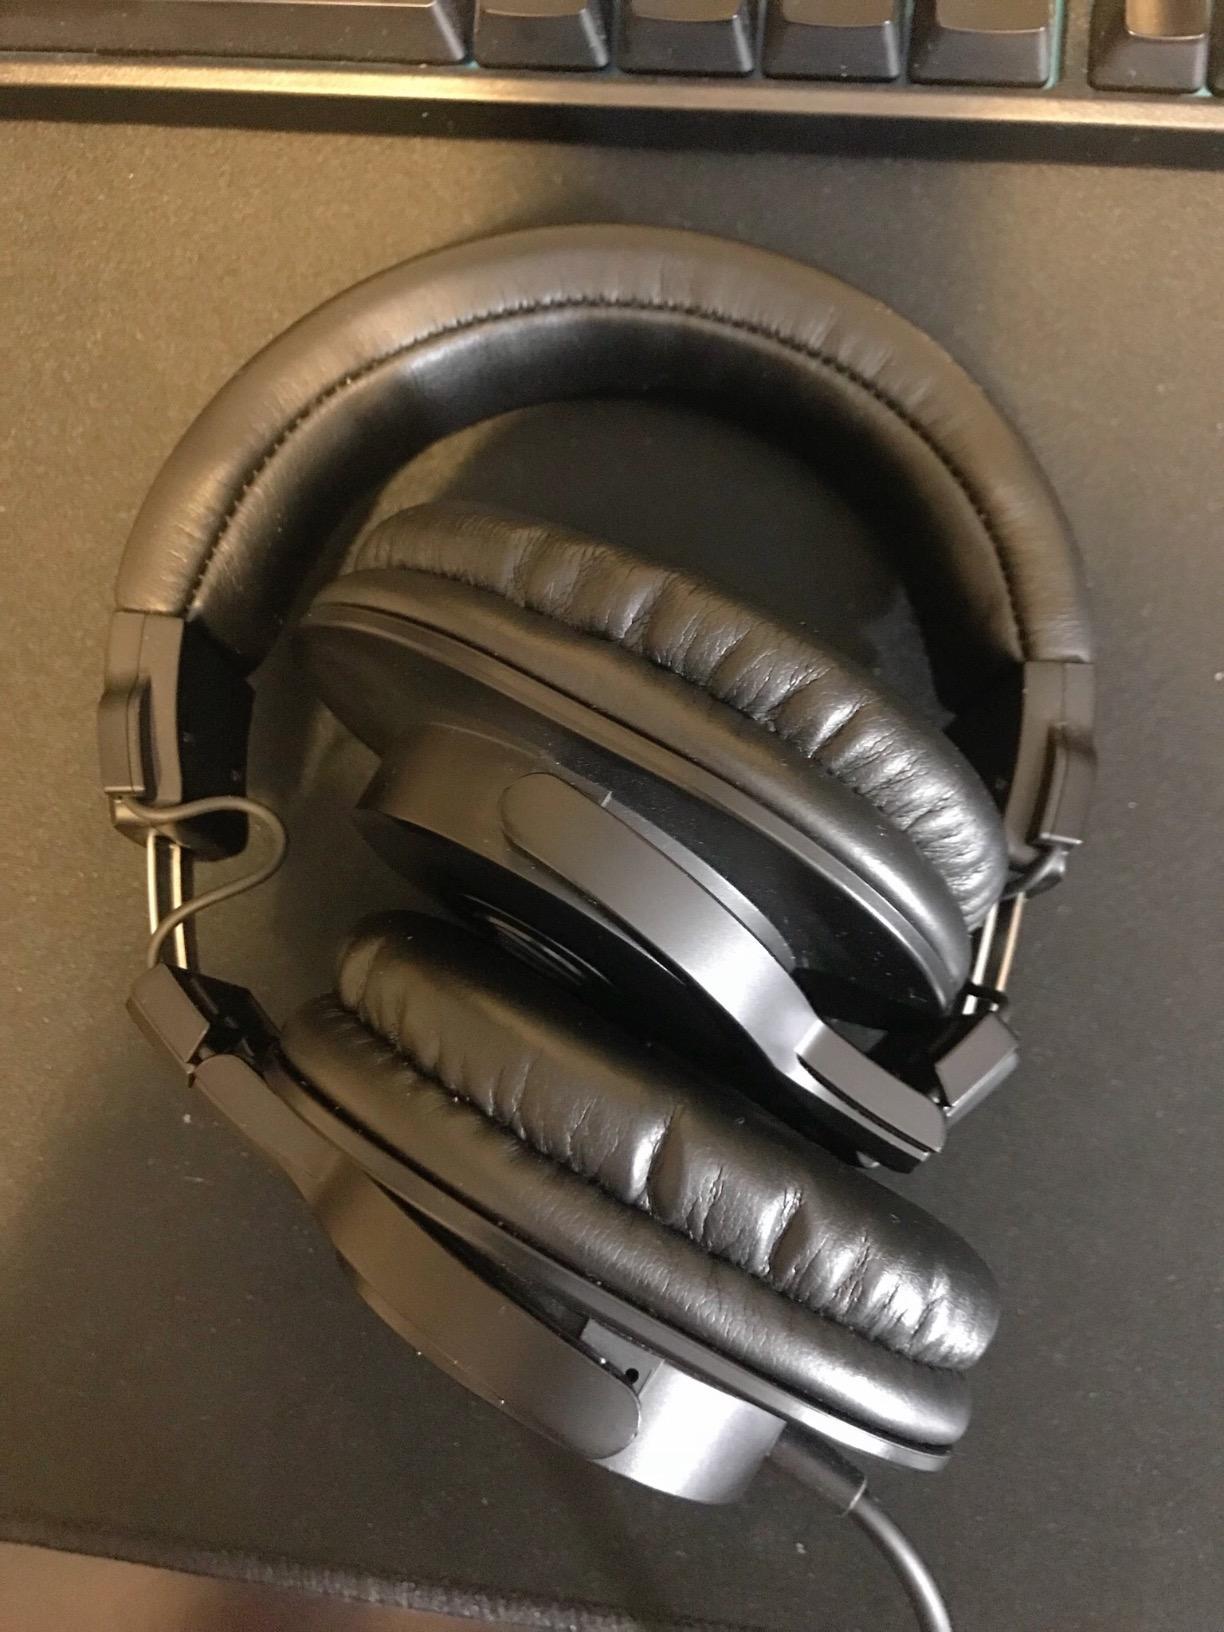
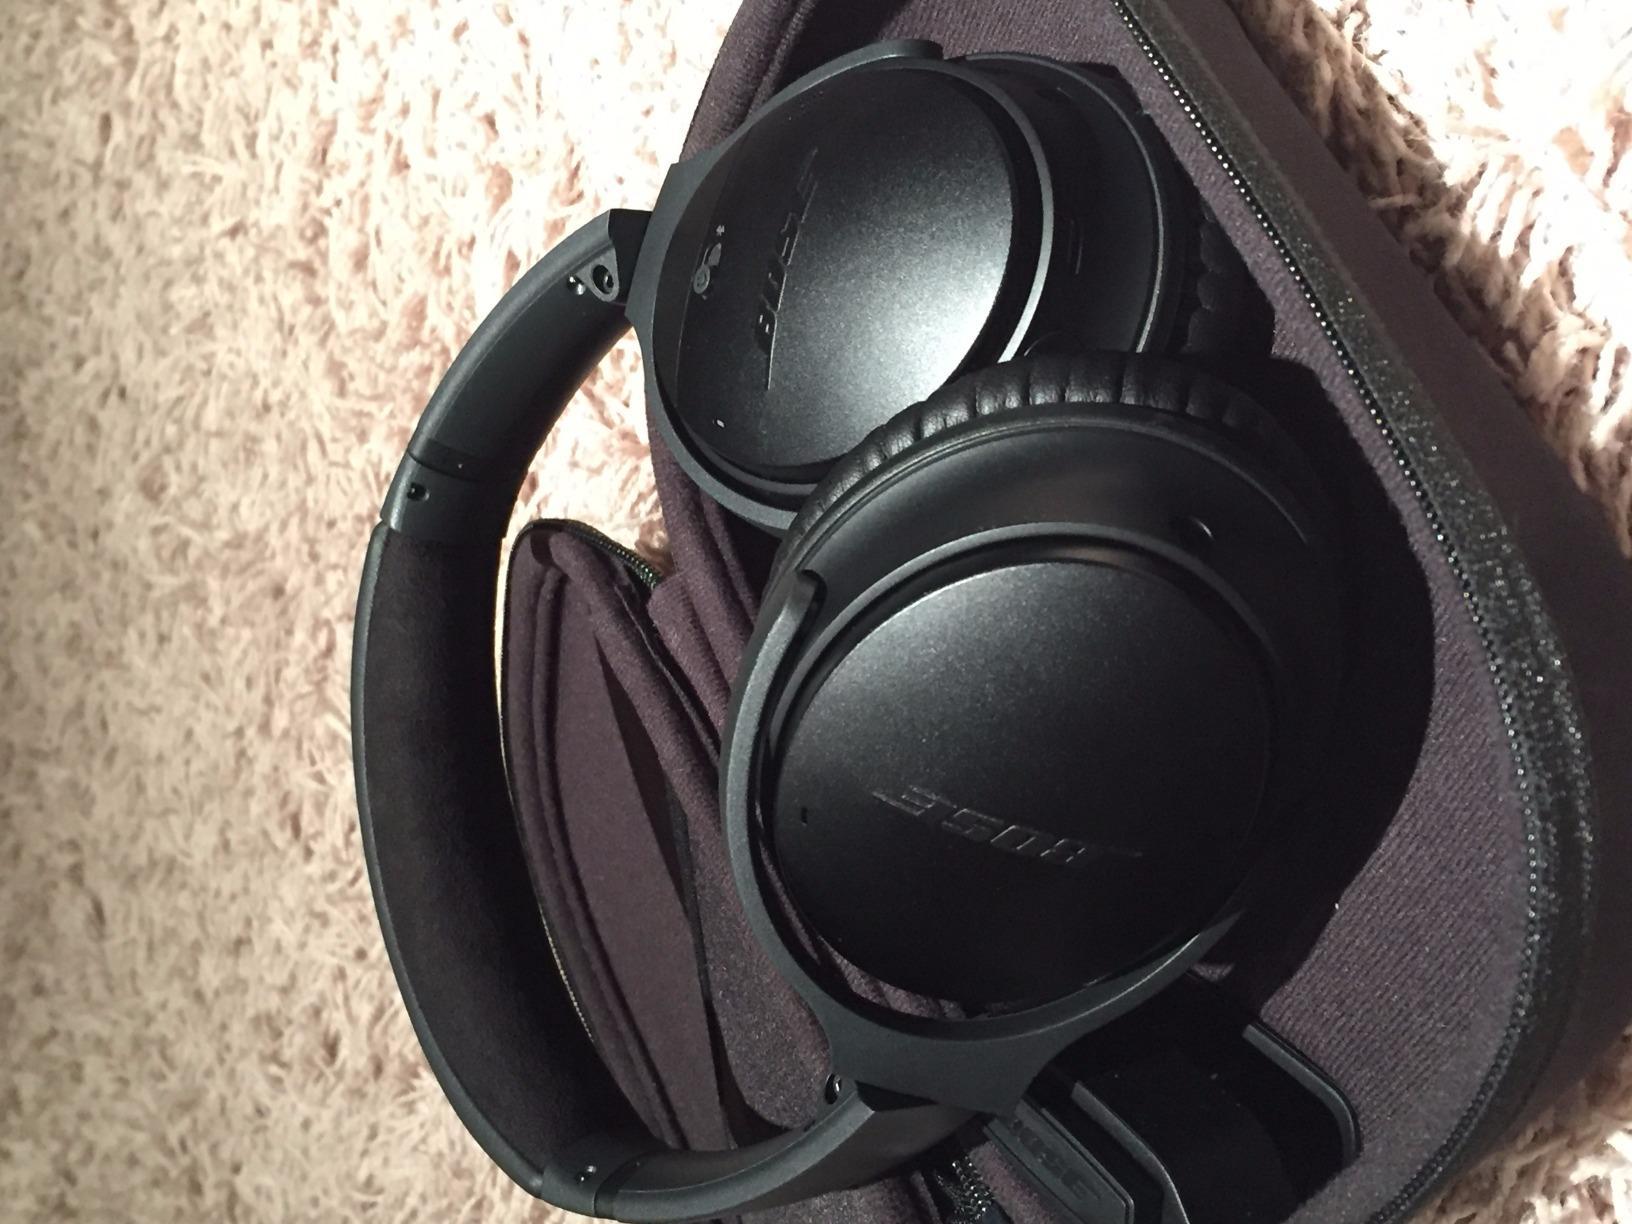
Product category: headphones
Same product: no